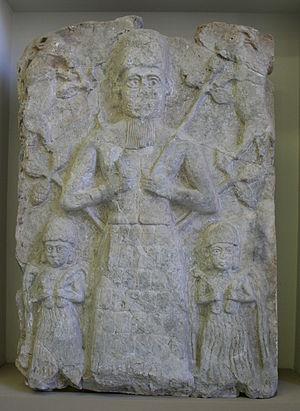
Assur est la divinité tutélaire de la ville d'Assur, et de l'Assyrie.
L'Assyrie est une ancienne région du nord de la Mésopotamie, qui tire son nom de la ville d'Assur, du même nom que sa divinité tutélaire. À partir de cette région s'est formé, au IIᵉ millénaire av. J.-C., un royaume puissant qui devient plus tard un empire. Aux VIIIᵉ et VIIᵉ siècles av. J.-C., l'Assyrie contrôle des territoires s'étendant sur la totalité ou sur une partie de plusieurs pays actuels, comme l'Irak, la Syrie, le Liban, la Turquie et l'Iran.
Assur est une ancienne ville, capitale de l'Assyrie jusqu'au début du IXᵉ siècle av. J.-C., située sur la rive occidentale du Tigre. Ses ruines se trouvent actuellement sur le site de Qalʿat Sharqat, dans la plaine de Sharqat, à environ 110 kilomètres au sud de Mossoul. Le site principal est un promontoire dominant le fleuve, peuplé depuis au moins le début du IIIᵉ millénaire av. J.‑C. Il a été fouillé au début du XXᵉ siècle par une équipe dirigée par des archéologues allemands, puis à plusieurs reprises après 1945 par des archéologues irakiens et allemands.